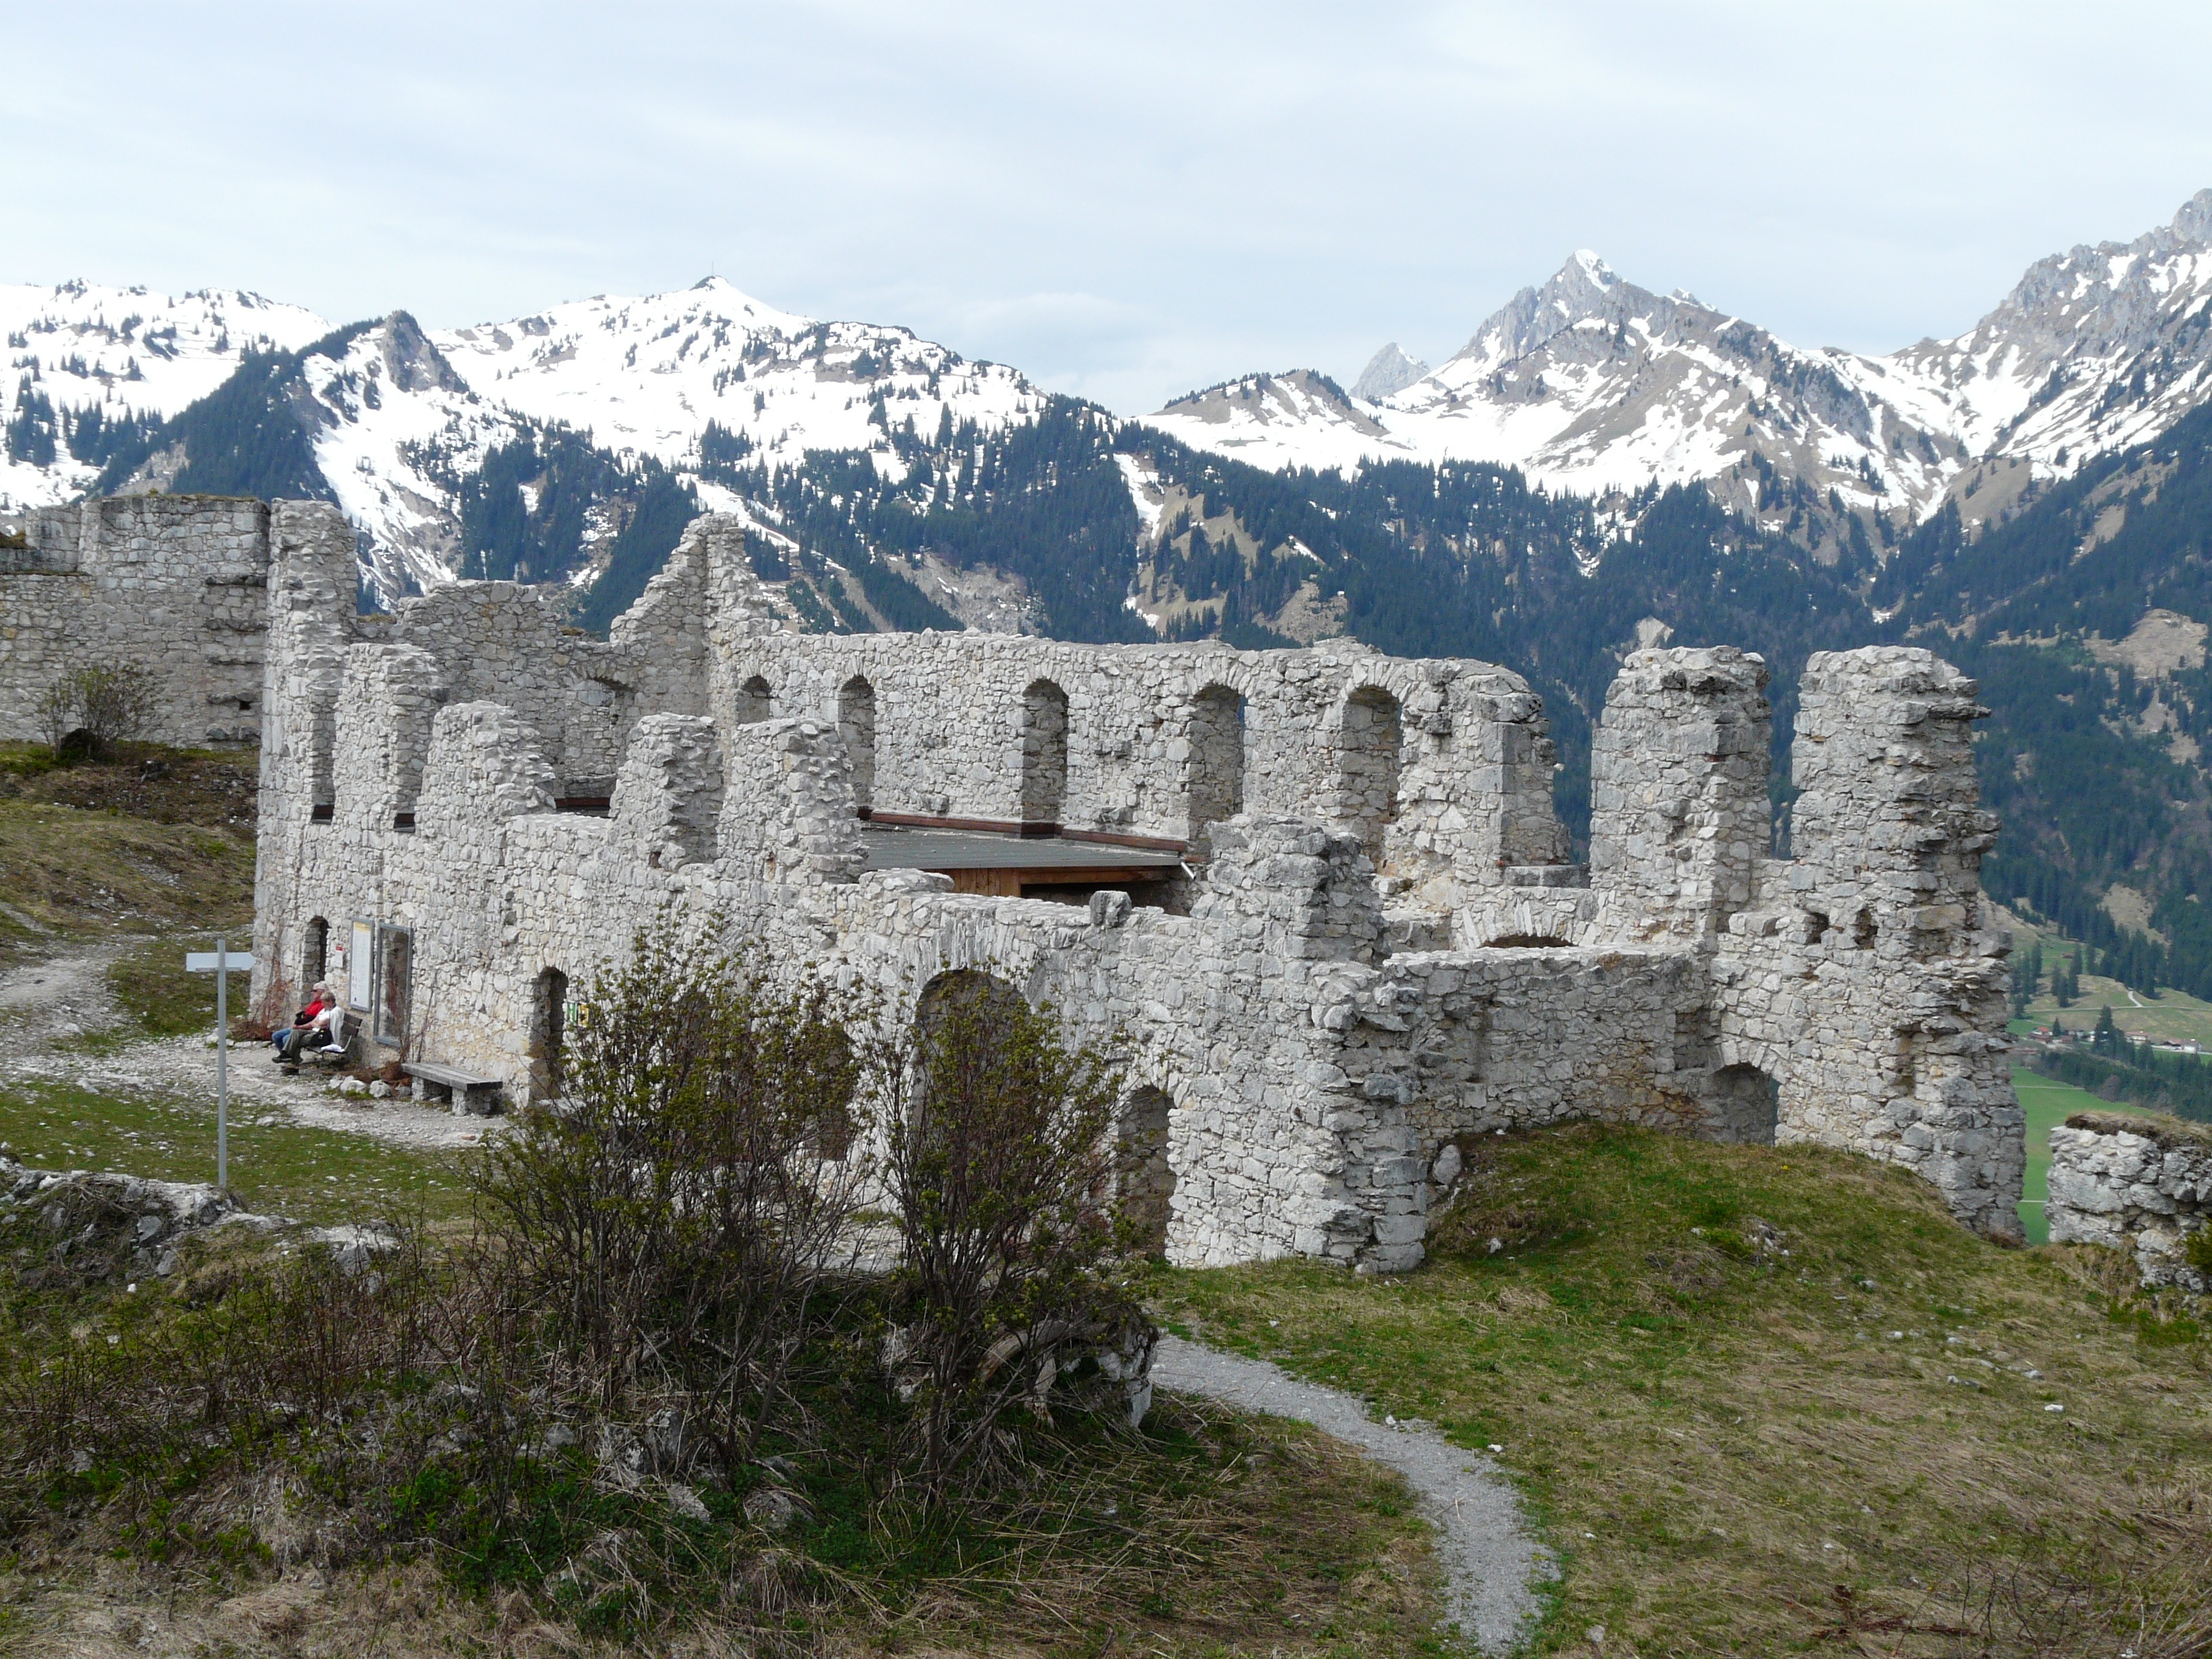
mountain, building, chateau, mountain range, village, castle, alpine, fortification, ruin, alps, ruins, monastery, estate, middle ages, tyrol, knight's castle, historic site, mountainous landforms, fortress schlosskopf, reute